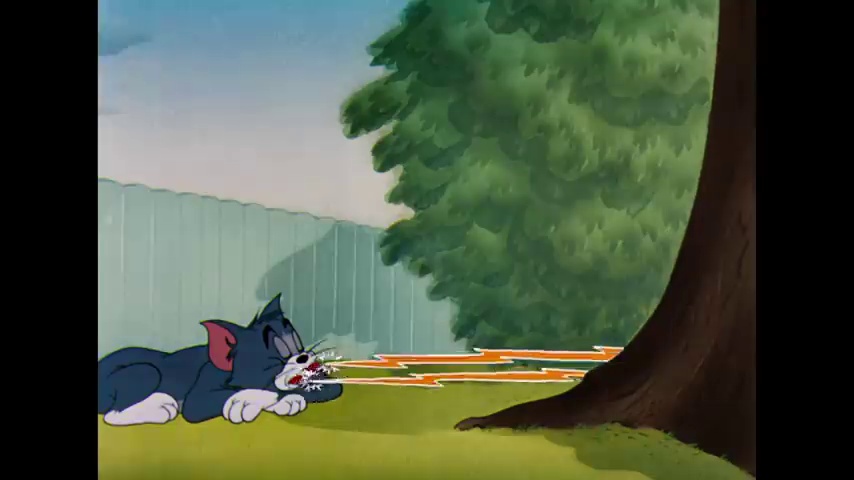
Portrait style: Cartoon Portrait